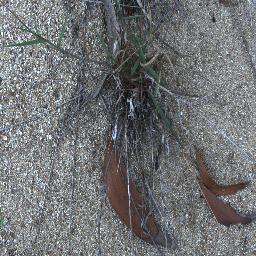
Label: negative